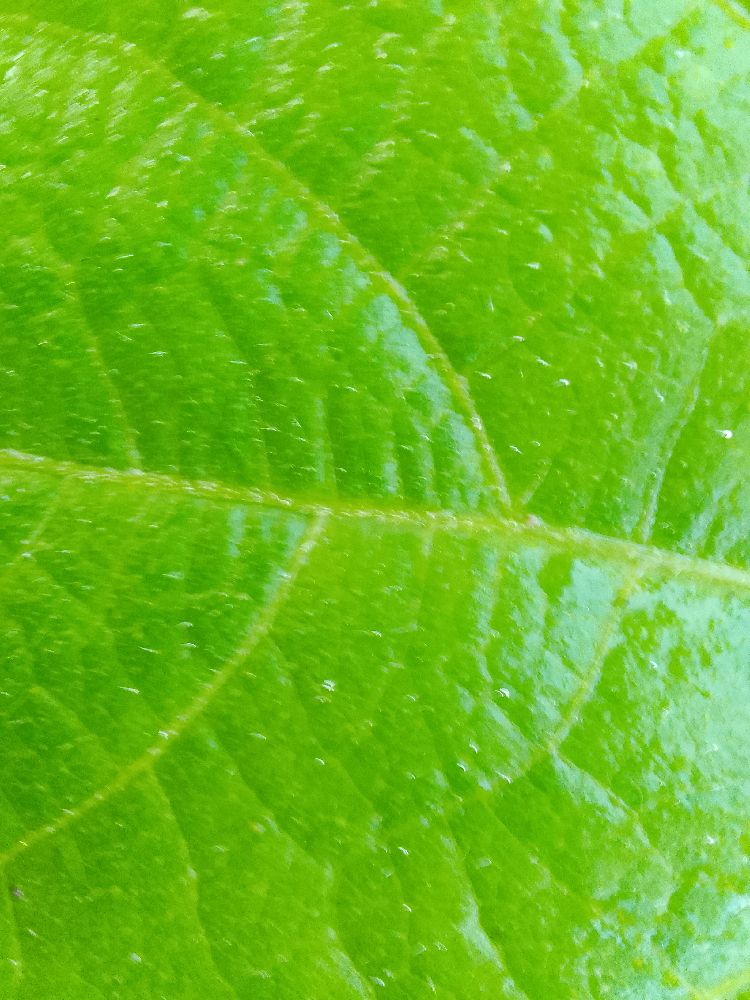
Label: healthy